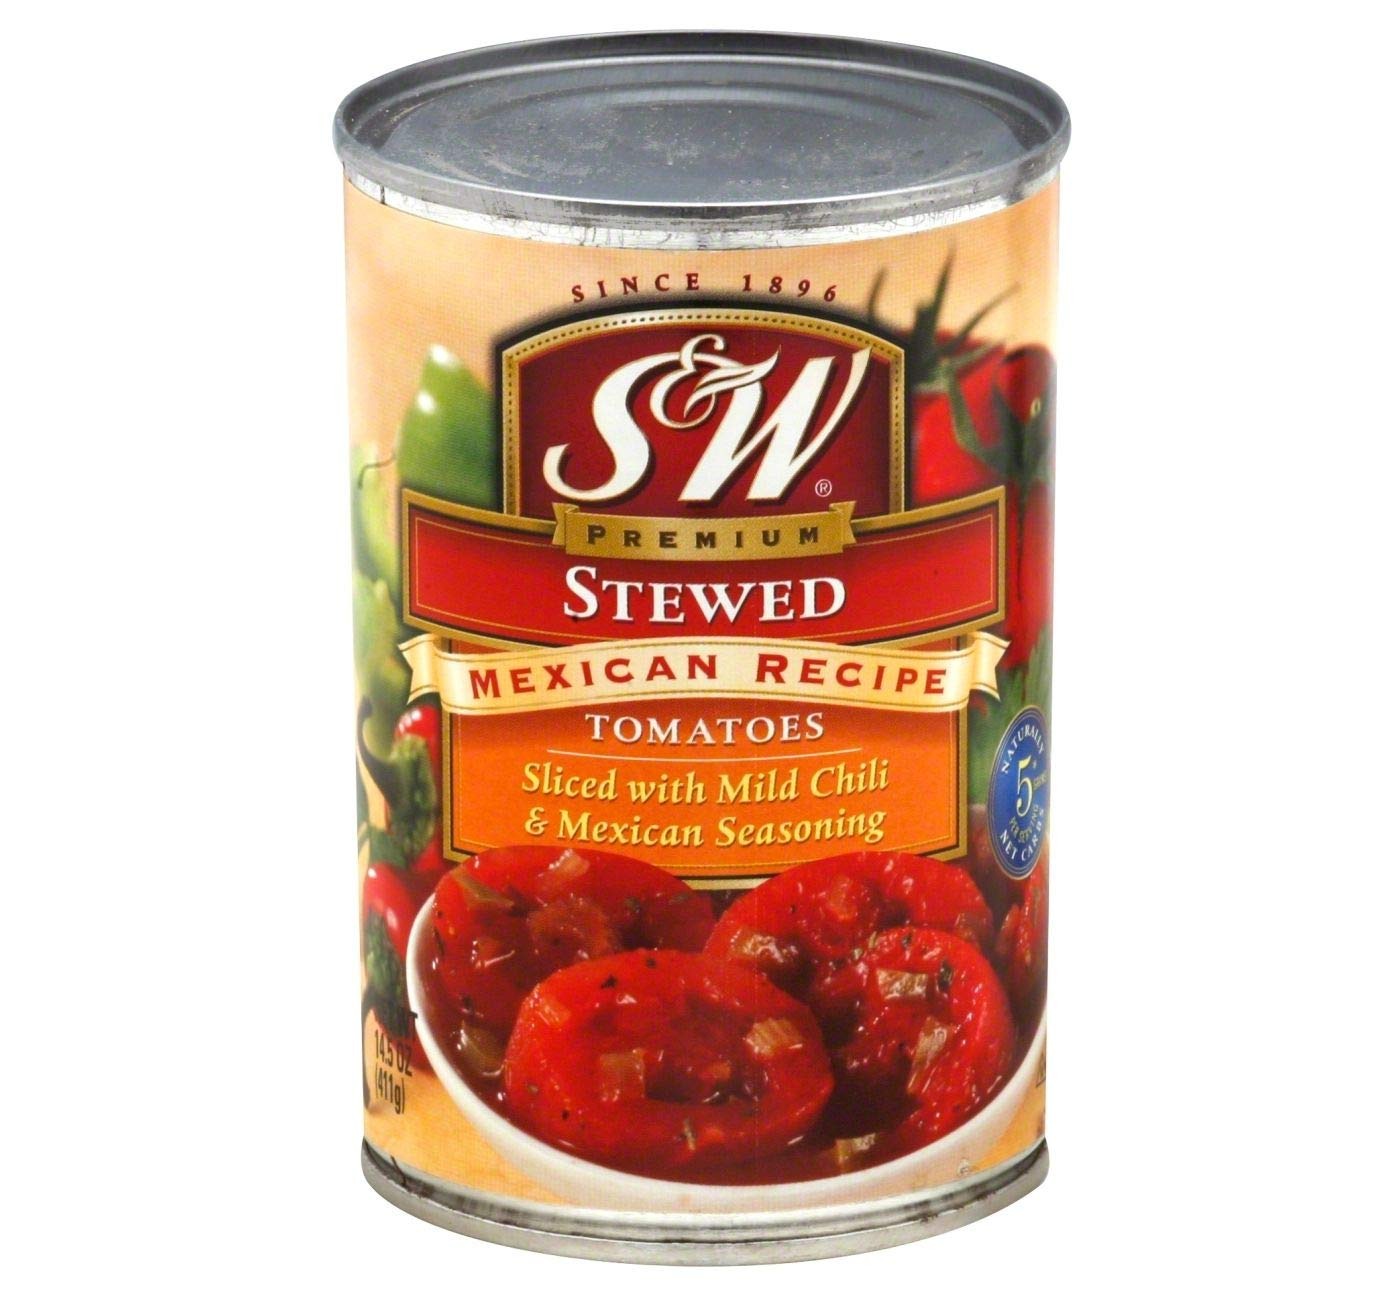
Item Name: S&W, Mexican Style Stewed Tomatoes, 14.5oz Can (Pack of 6)
Bullet Point 1: S&W
Bullet Point 2: Mexican Style
Bullet Point 3: Stewed Tomatoes
Bullet Point 4: 14.5oz Can
Bullet Point 5: Pack of 6
Product Description: S&amp;W, Mexican Style Stewed Tomatoes, 14.5oz Can (Pack of 6)
Value: 87.0
Unit: Ounce

Price: 2.225